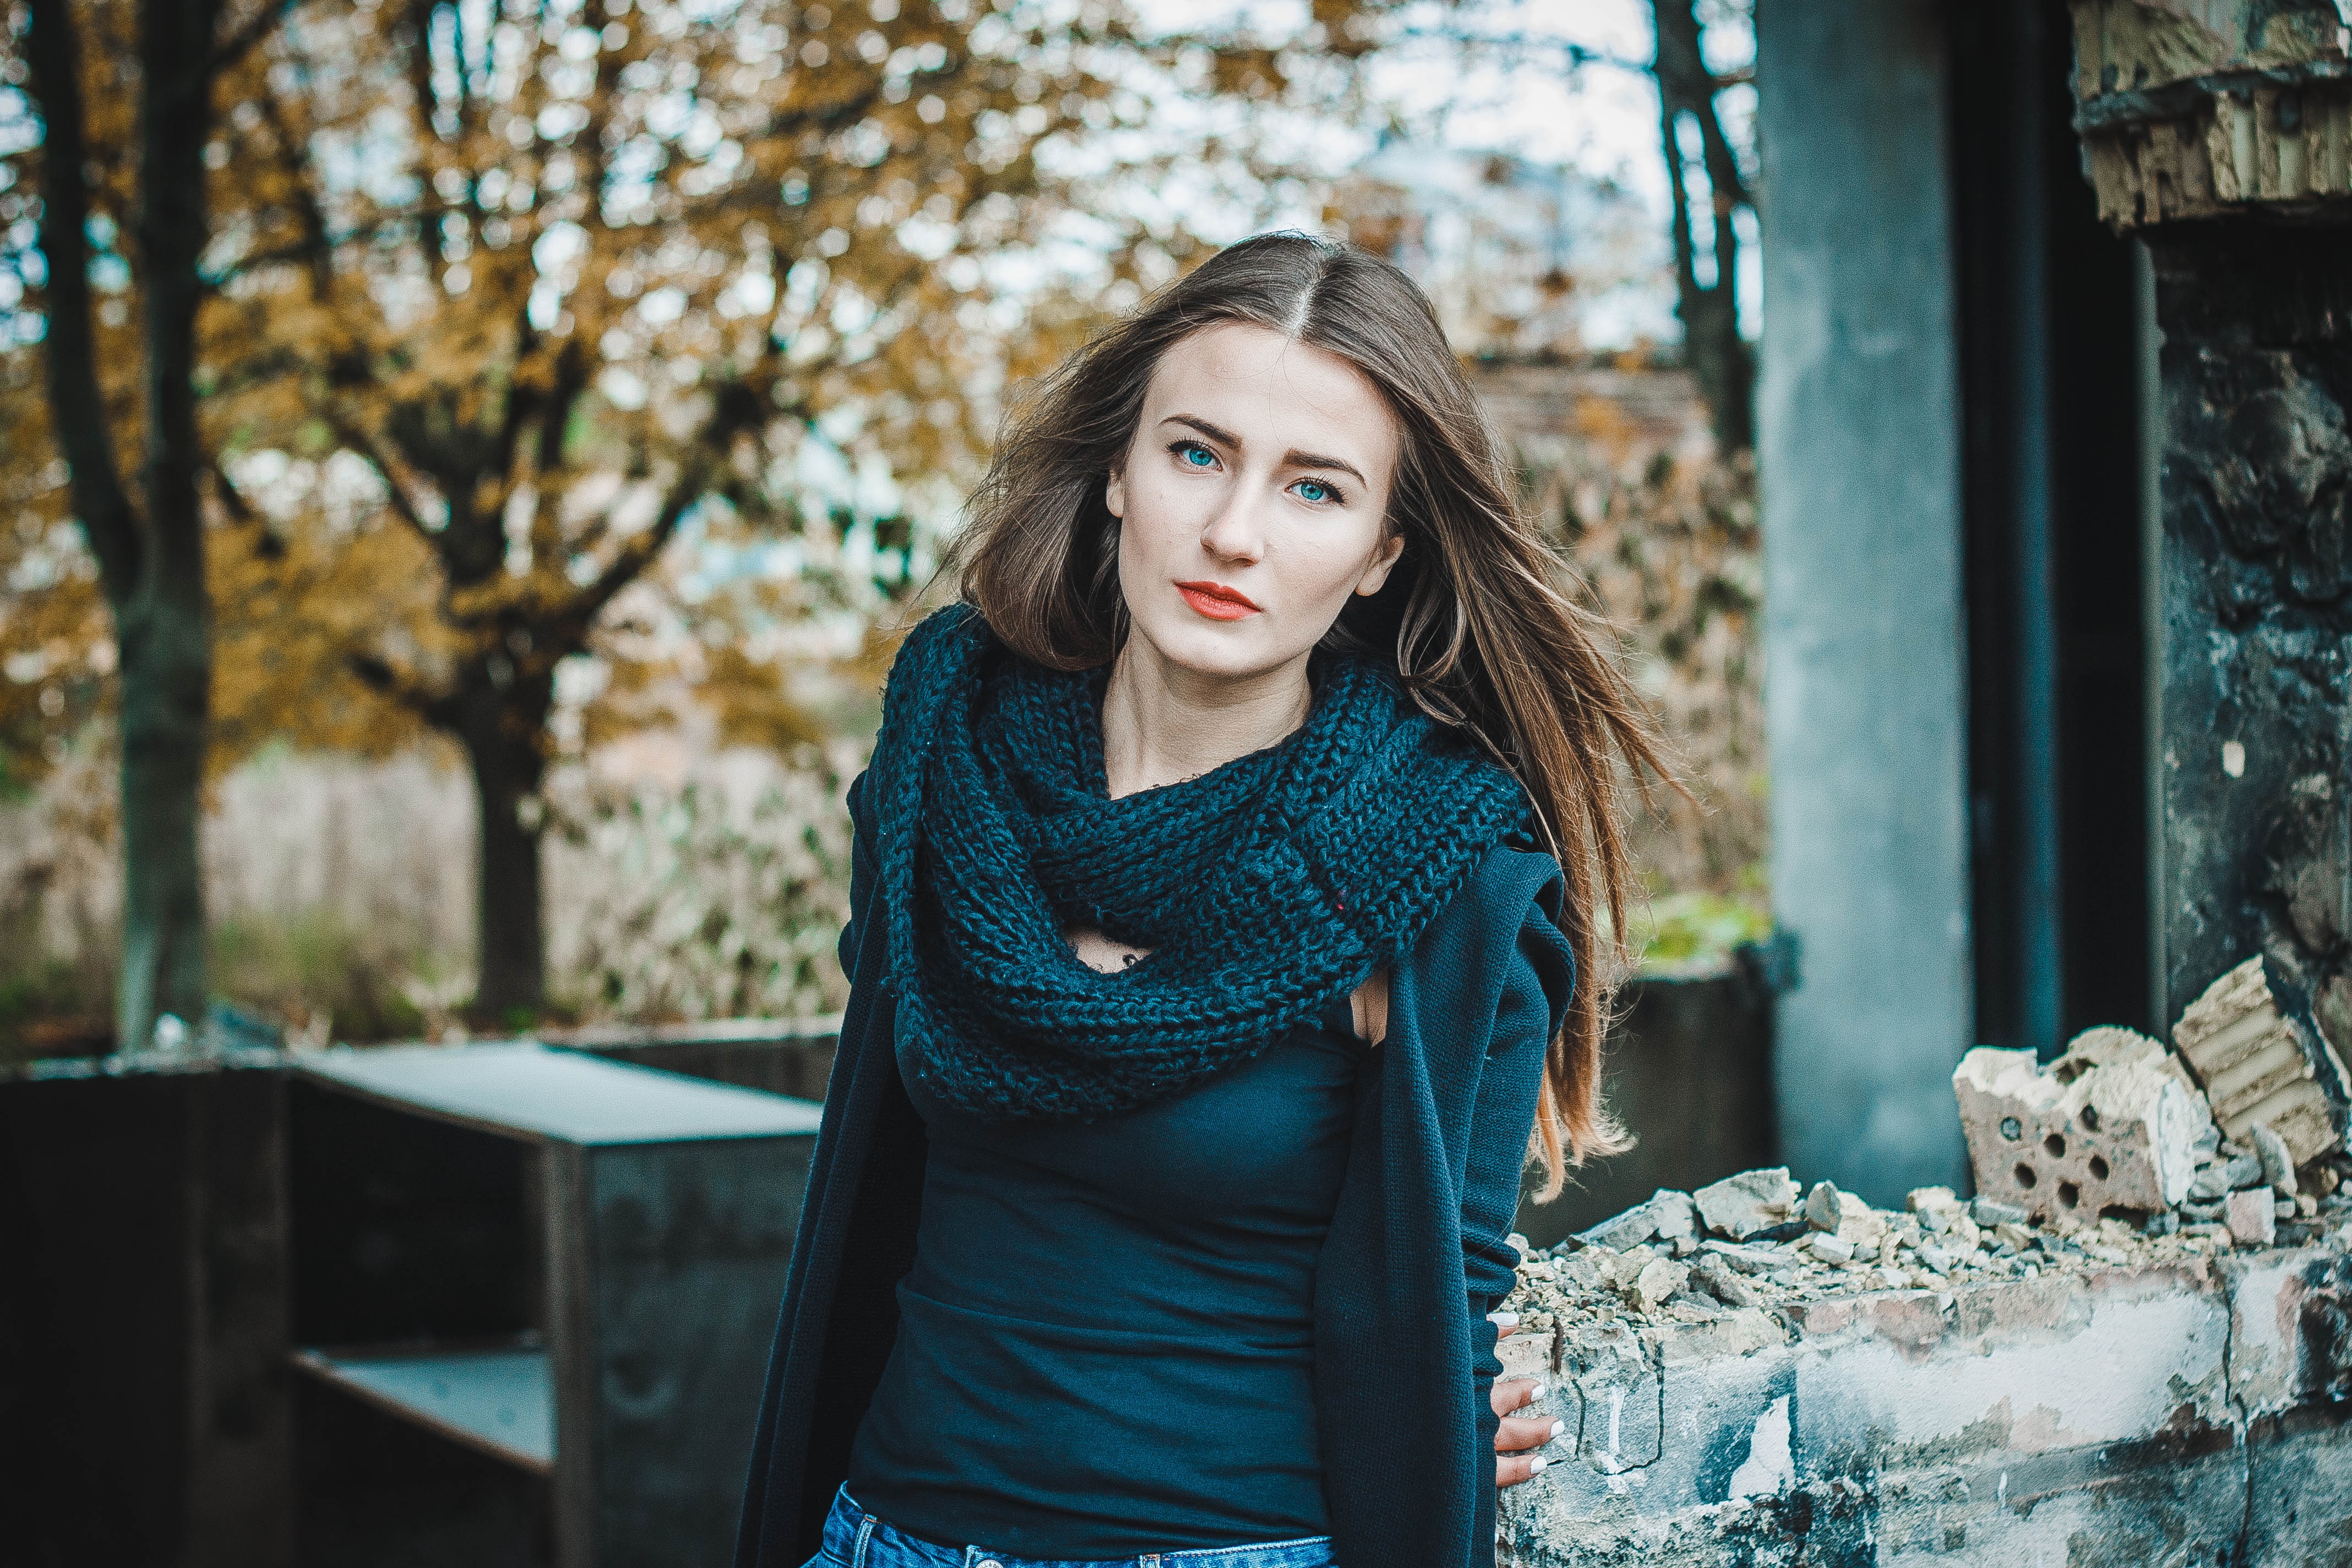
winter, girl, woman, photography, portrait, model, spring, industrial, fashion, blue, freedom, clothing, lady, season, dress, photograph, beauty, photo shoot, an abandoned building, portrait photography